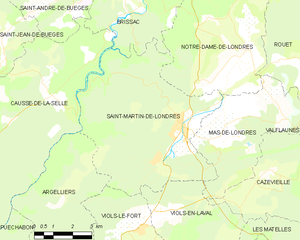
Carte de la commune française de code INSEE 34274 - Saint-Martin-de-Londres
Saint-Martin-de-Londres est une commune française située dans le département de l'Hérault en région Occitanie.